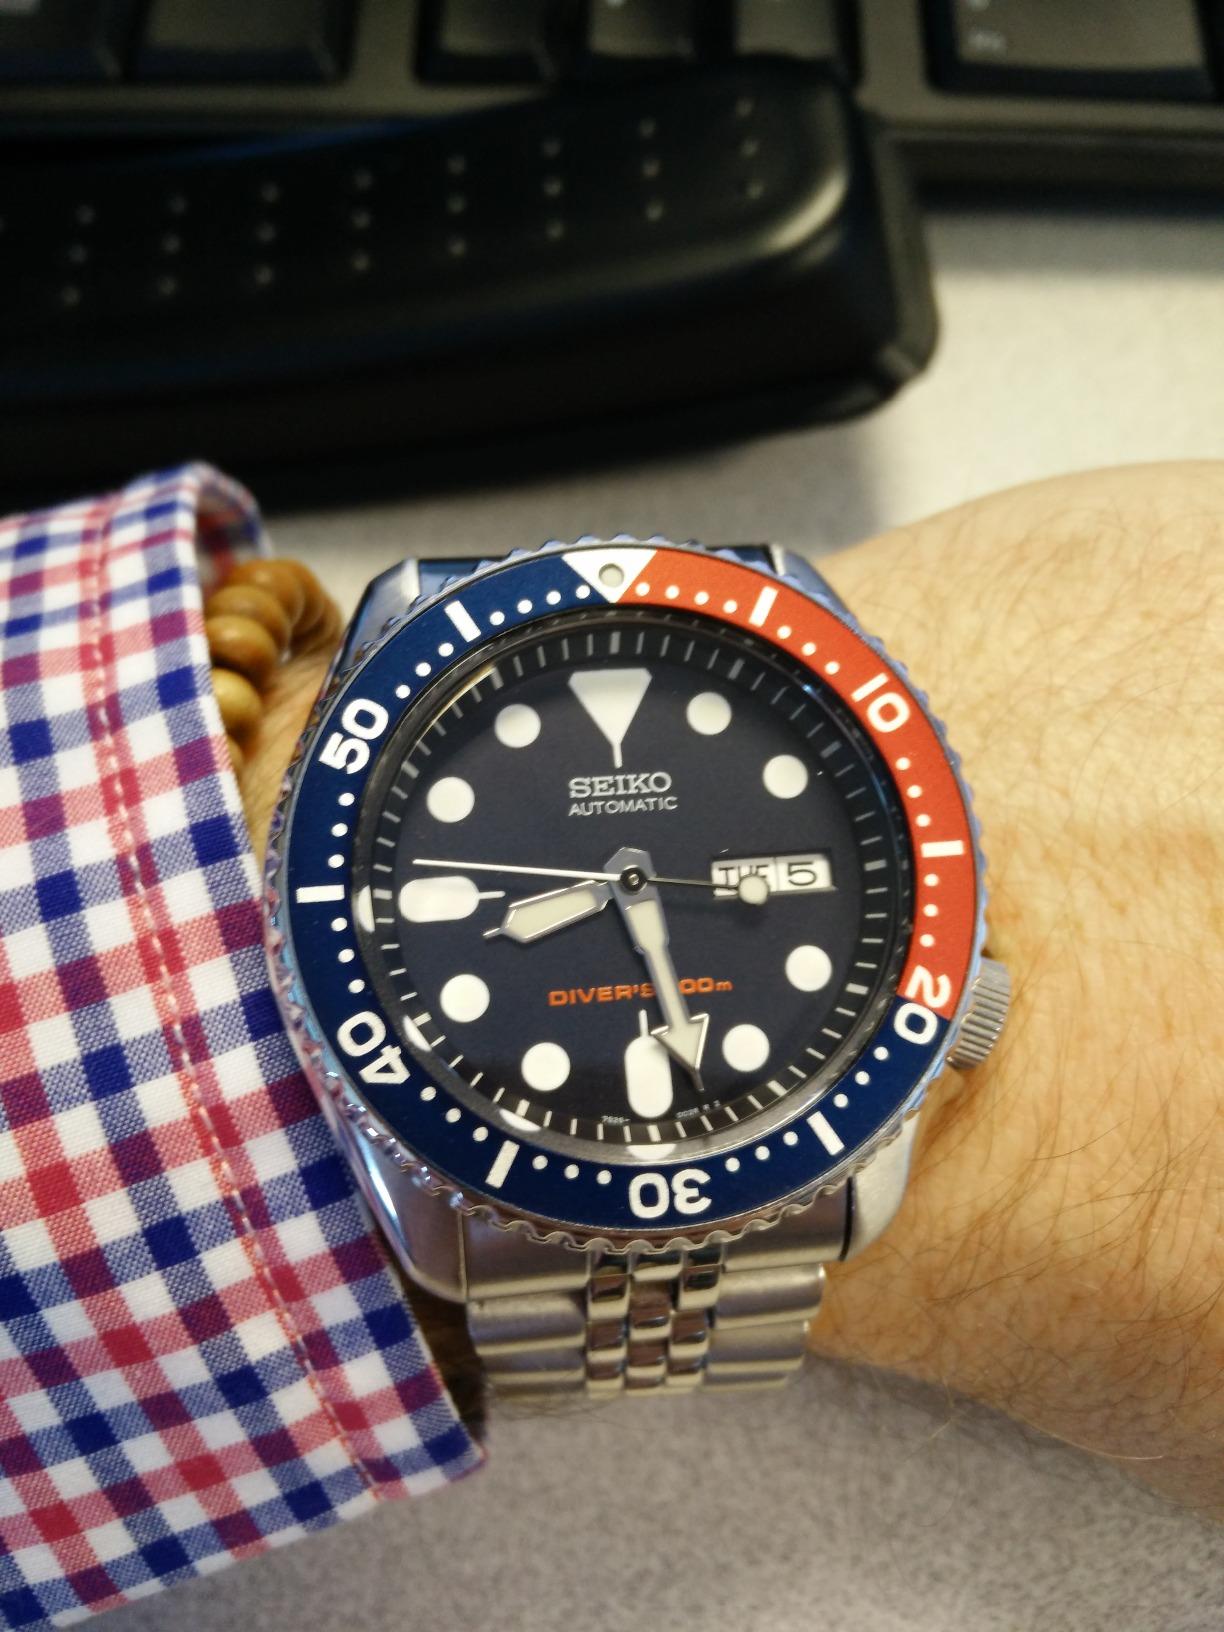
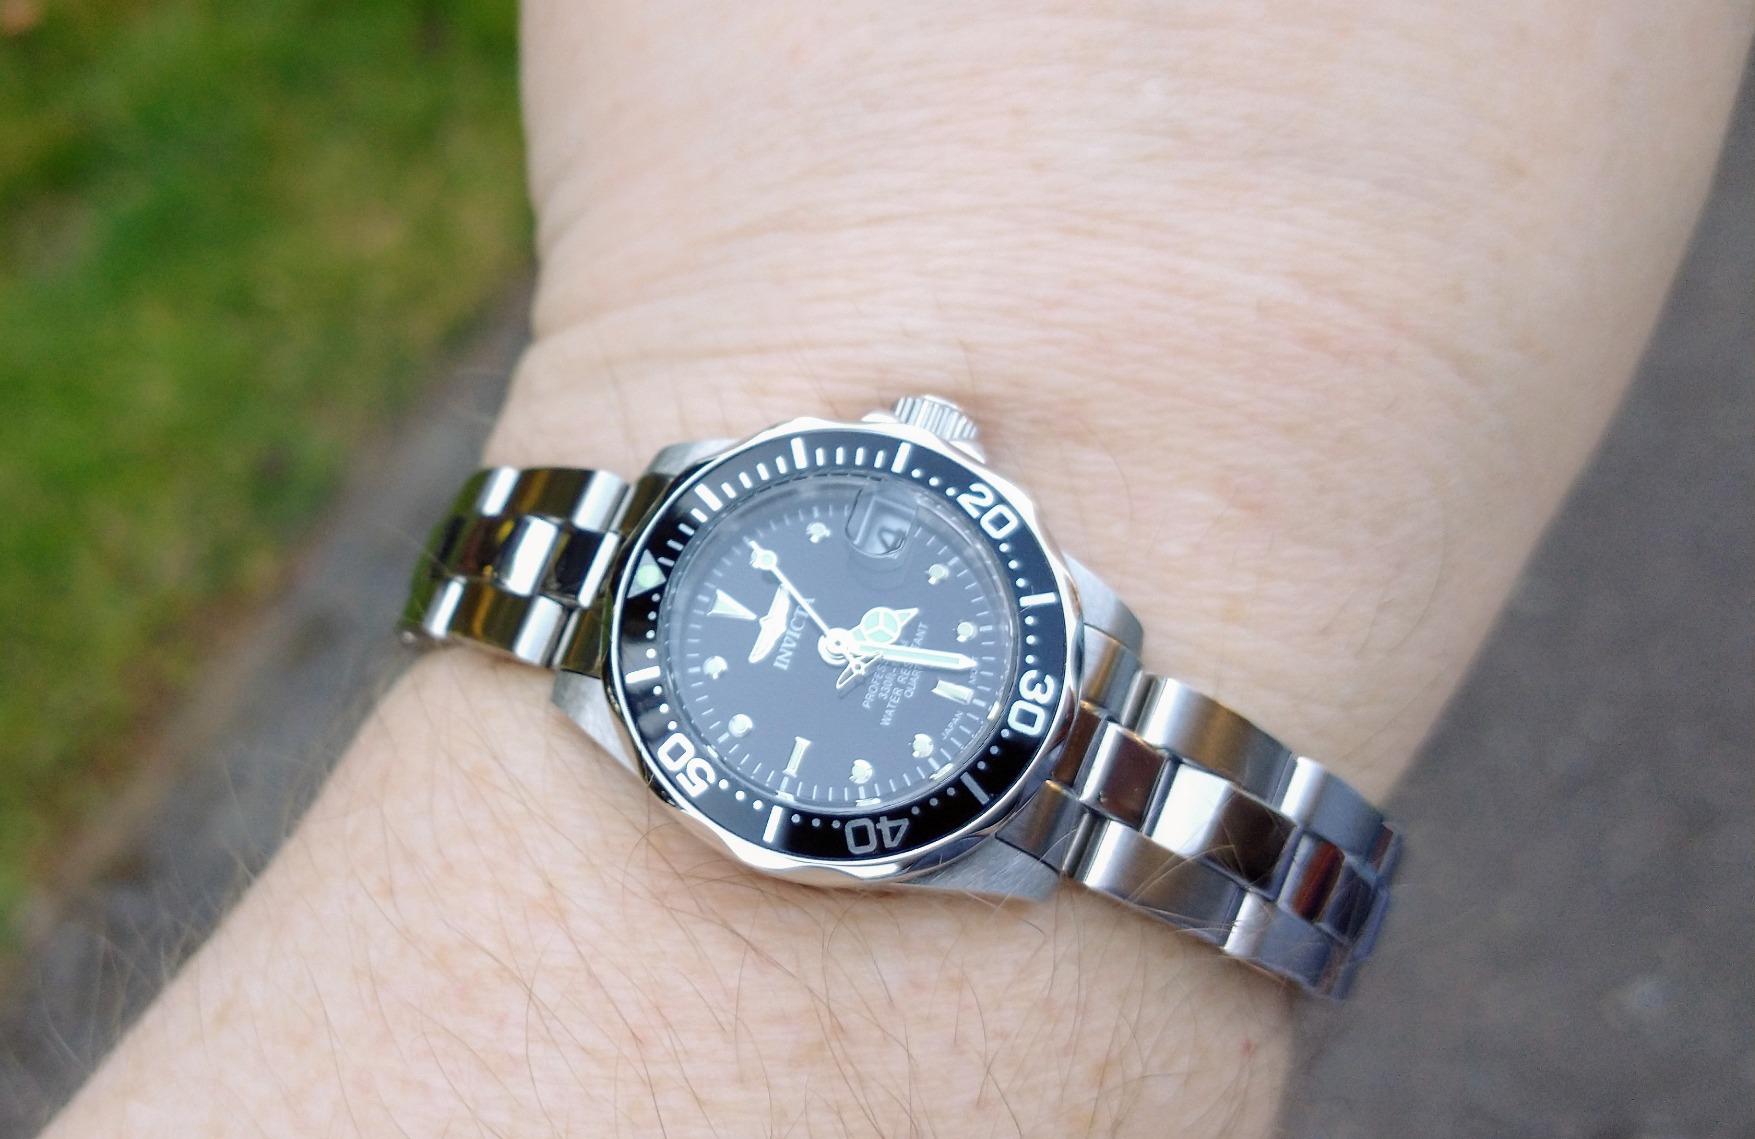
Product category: accessories_watch
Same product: no